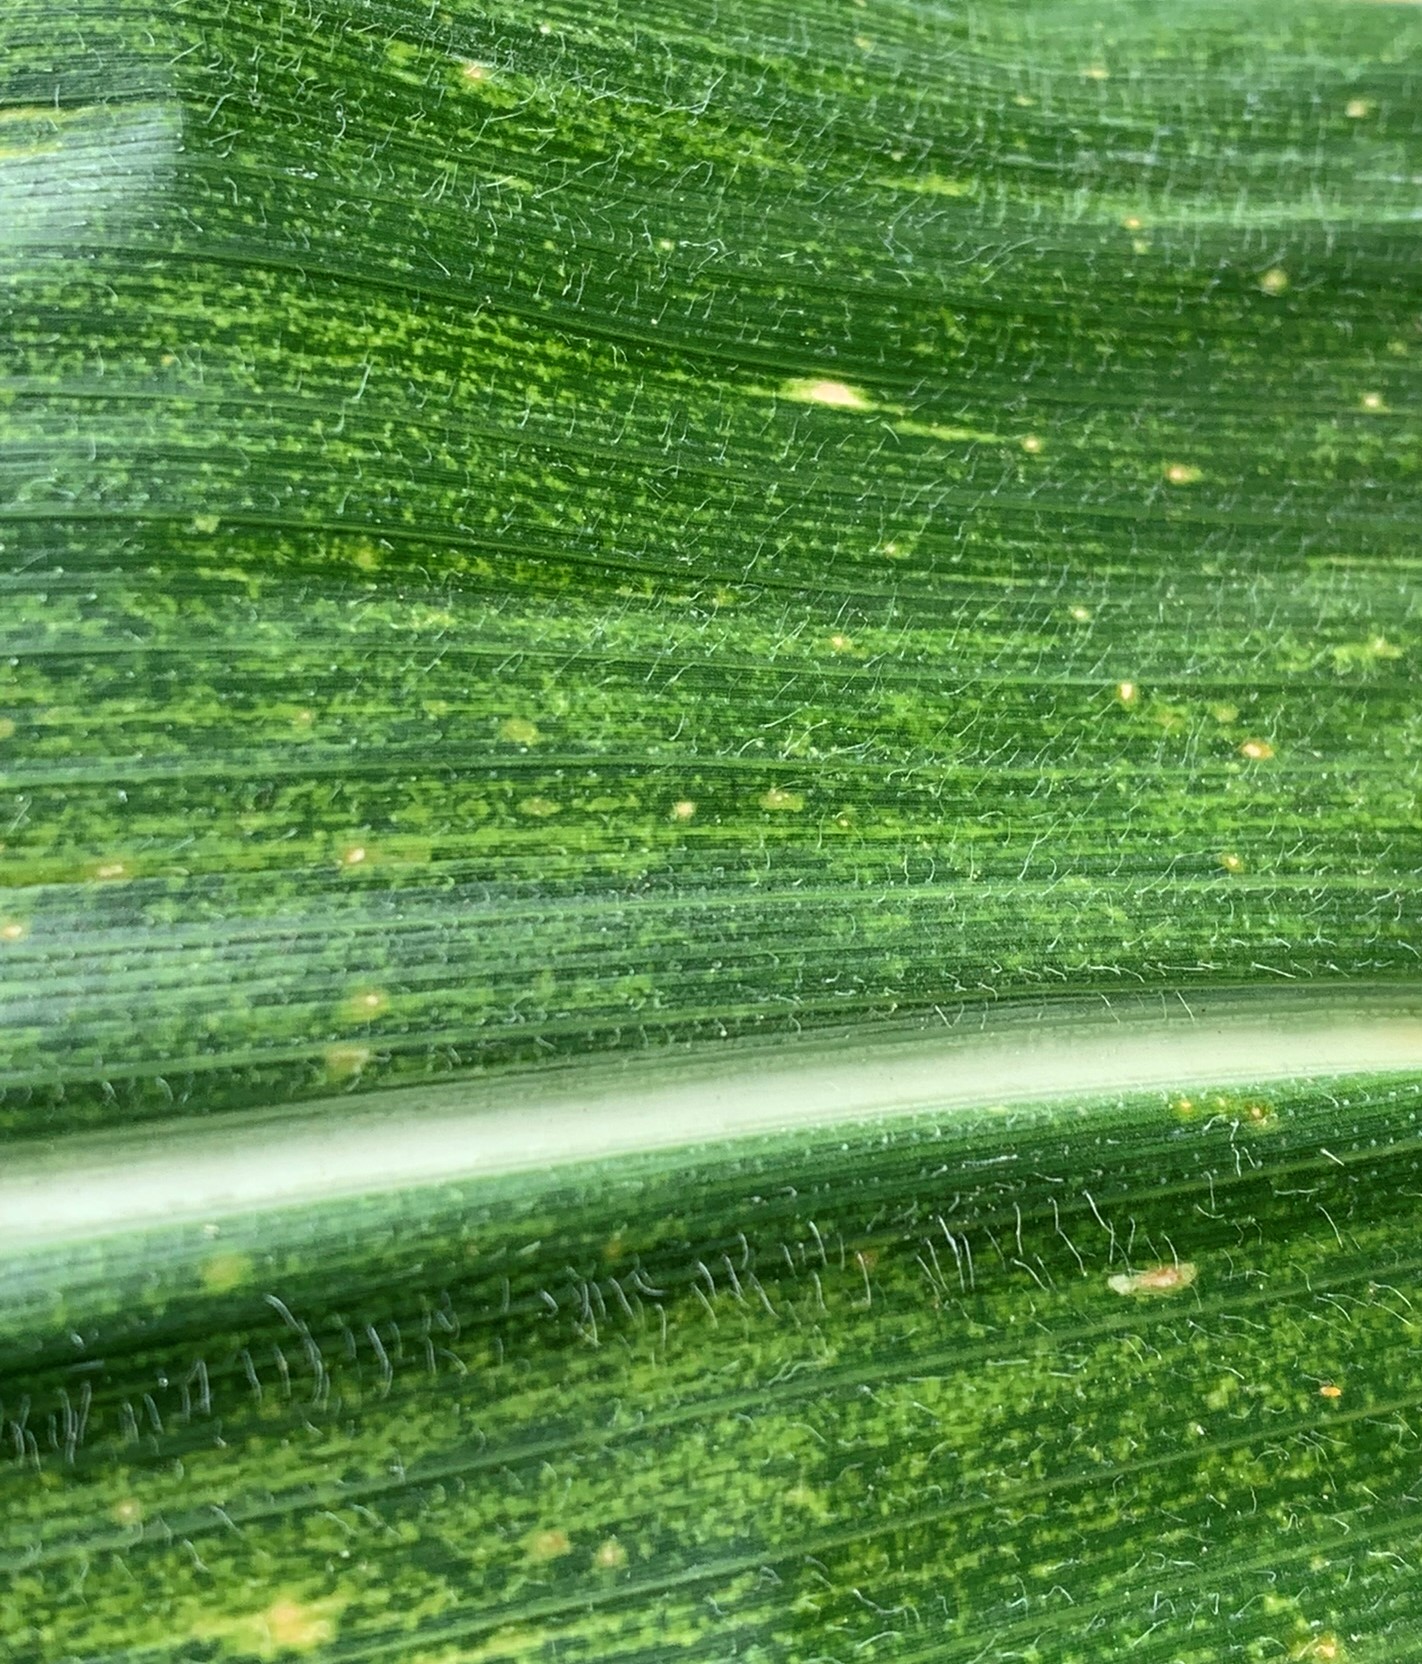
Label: MLN